Adel al-Jubeir

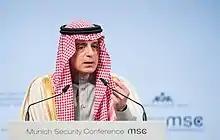
Al-Jubeir during the Munich Security Conference 2018

On 29 January 2007 Al-Jubeir was appointed as Saudi Ambassador to the United States of America with the rank of Minister. As ambassador, Al-Jubeir focused on strengthening the bilateral relationship by building ties across government departments in both countries. Another key area of focus was the welfare of Saudi citizens living in the United States. Other issues of focus included counter-terrorism, regional peace and security, bilateral trade, cultural exchange and interfaith dialogue. Prior to becoming ambassador, he was instrumental in establishing and maintaining the U.S.-Saudi Strategic Dialogue, which was initiated by King Abdullah and President Bush as a means to institutionalize relations between the two nations and deepen coordination on strategic, political and economic issues.